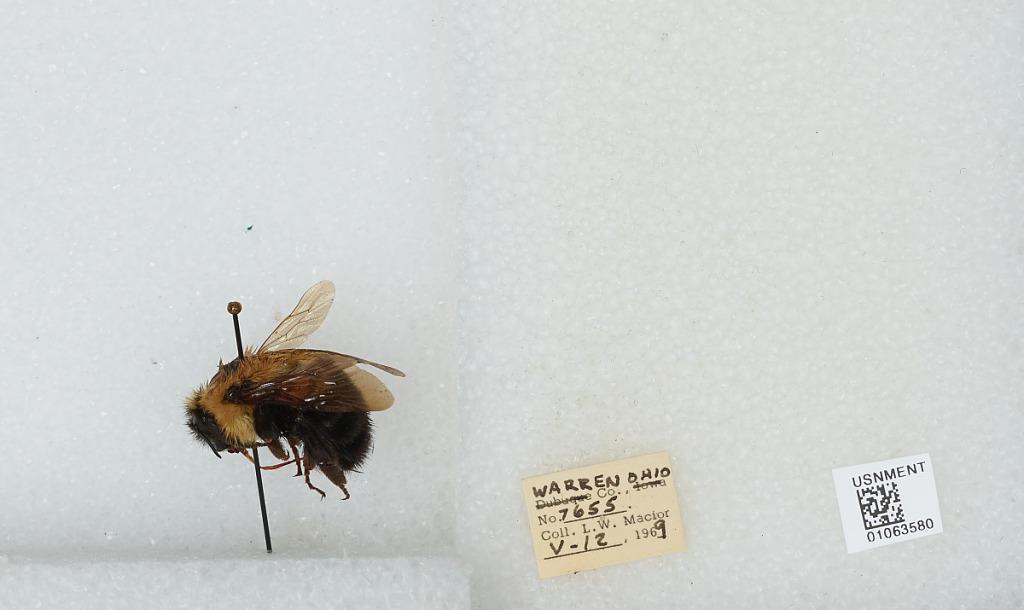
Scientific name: Bombus (Pyrobombus) bimaculatus Cresson
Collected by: L. Macior
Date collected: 1969-5-12
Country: United States
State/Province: Ohio
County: Warren
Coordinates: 39.4242, -84.1856